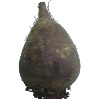
Label: Beetroot 1